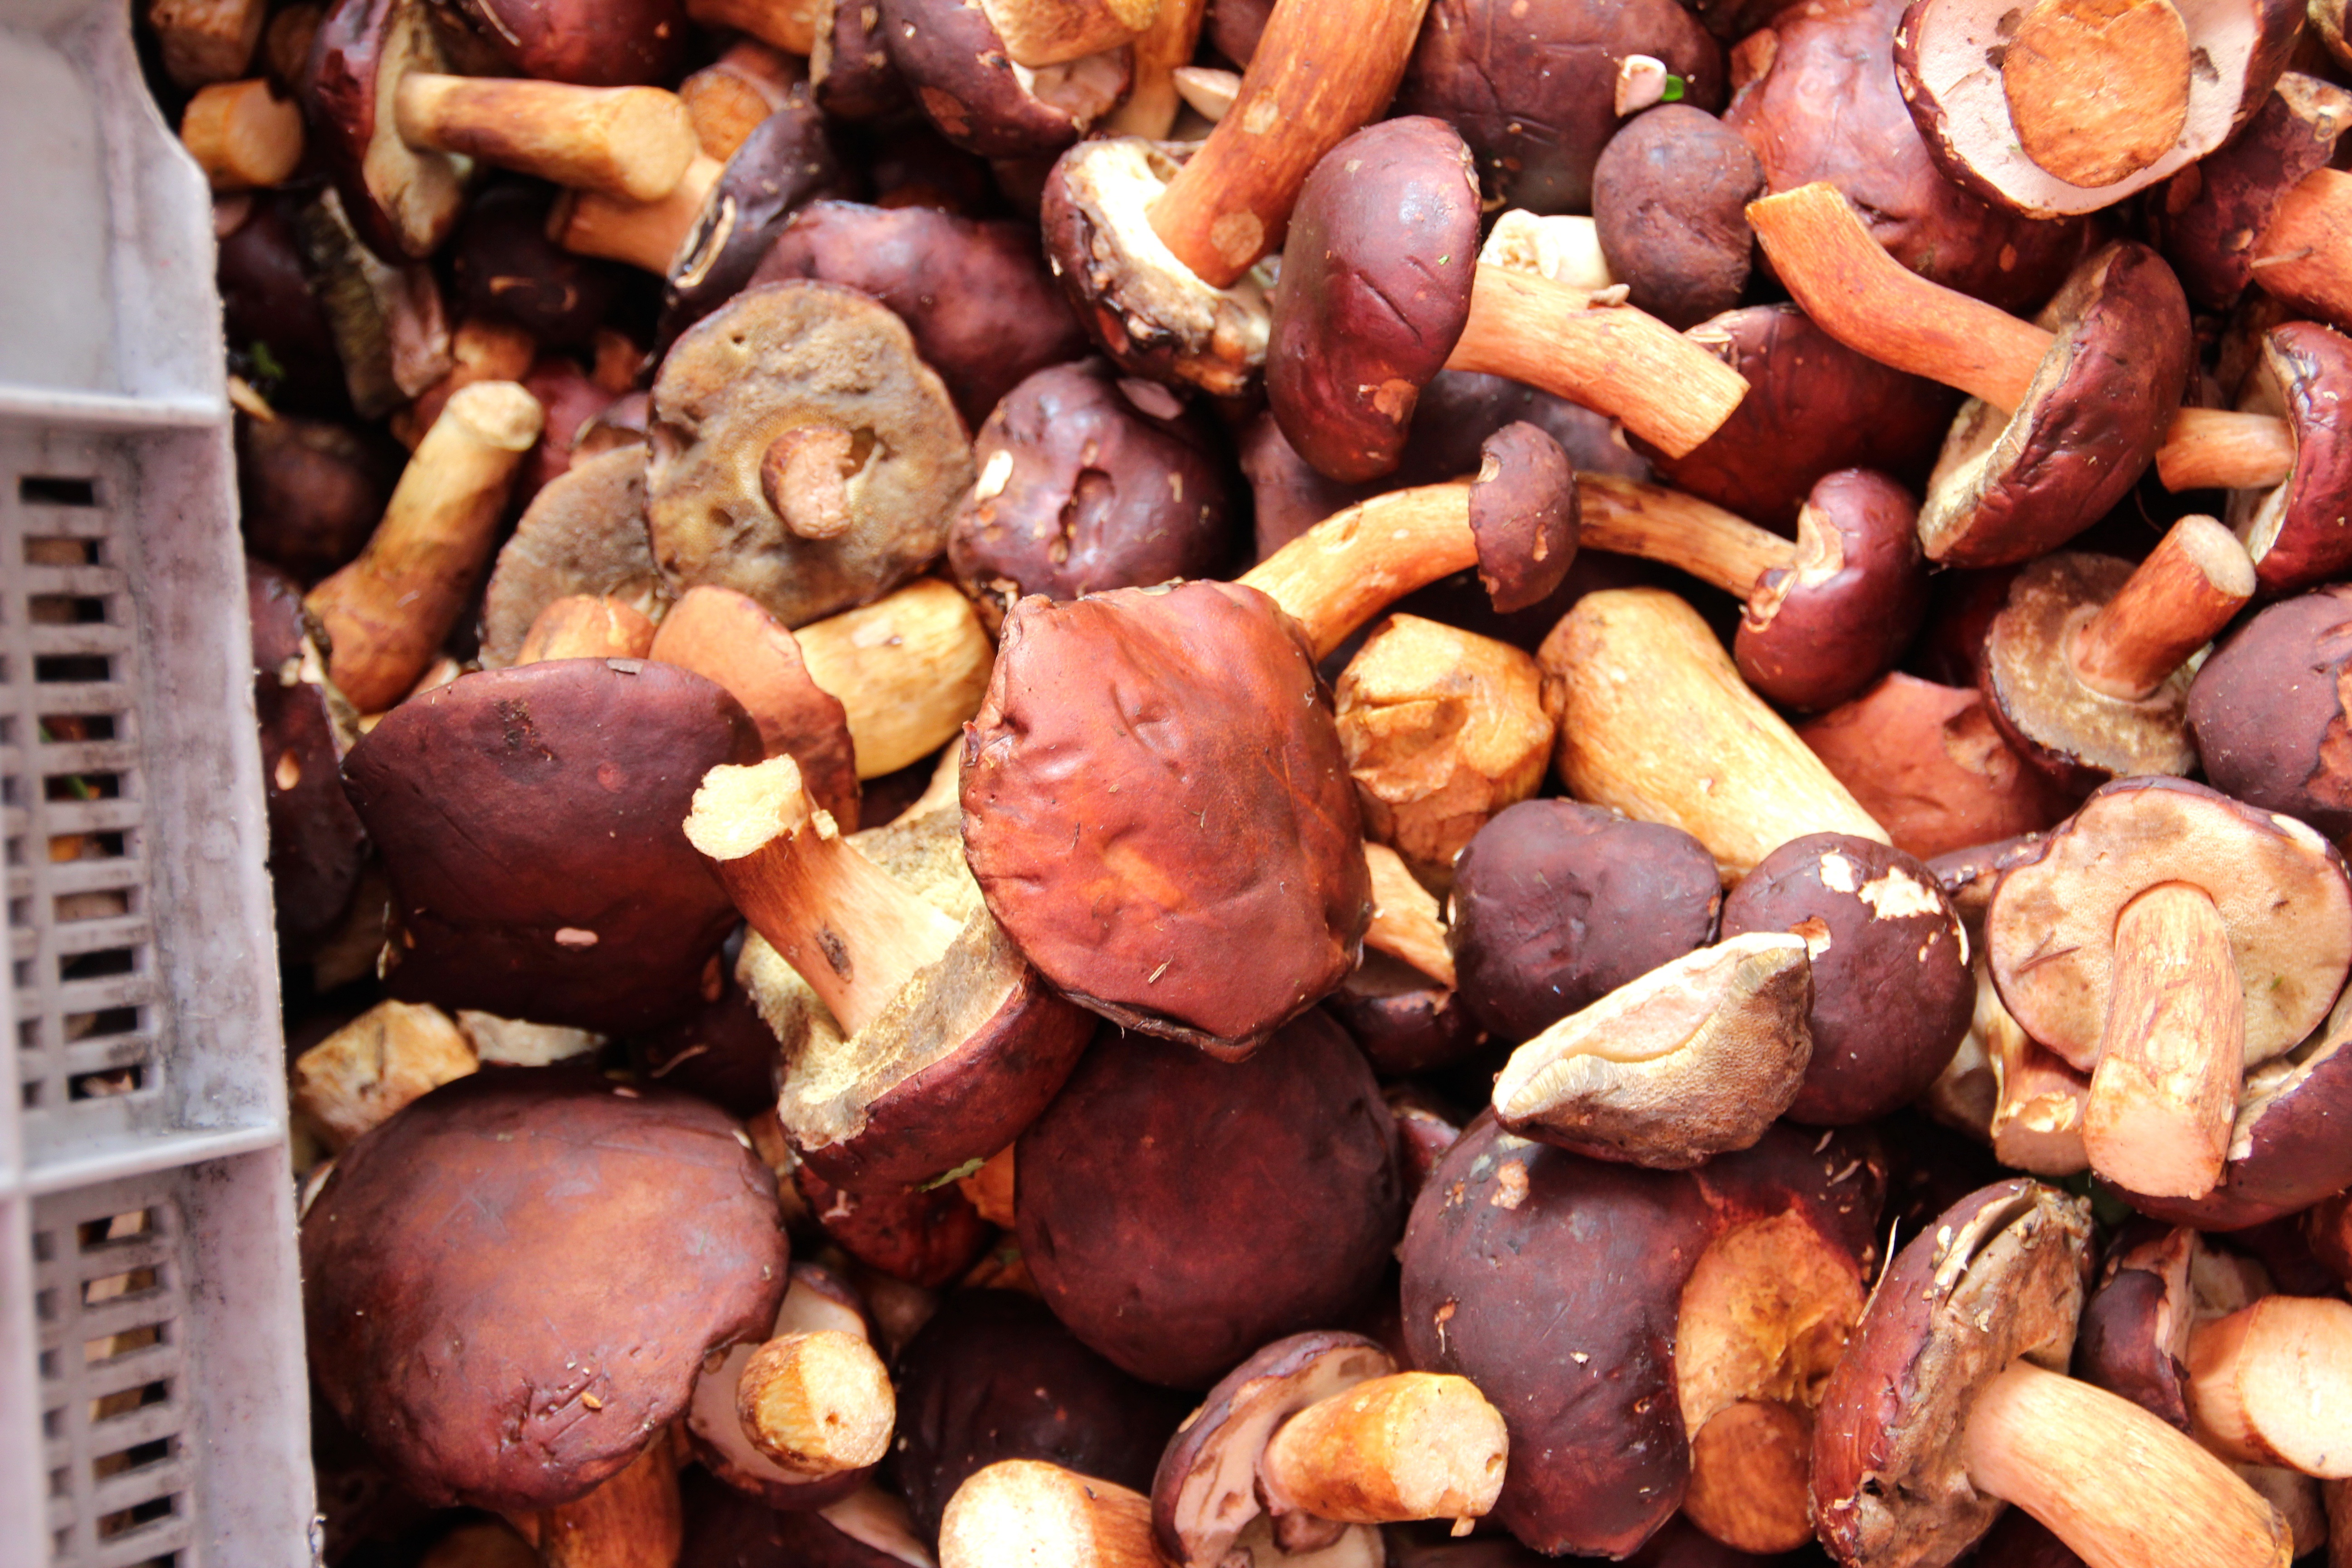
nature, forest, food, produce, vegetable, autumn, market, mushroom, mushrooms, chestnut, shallot, cep, noble rot, seafood boil